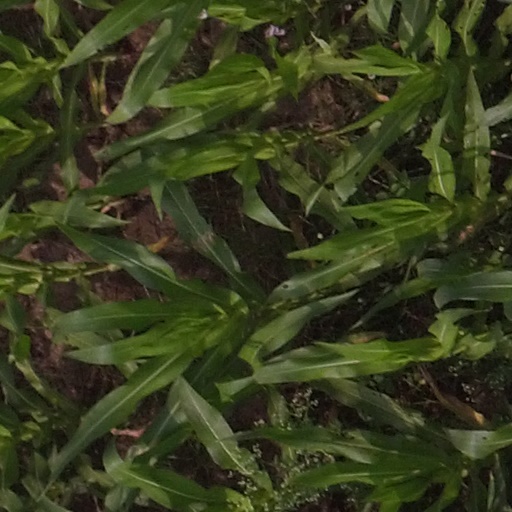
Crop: maize; corn